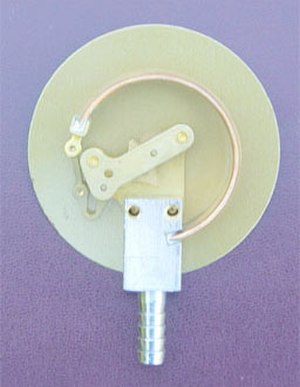
Finimeter
Bagsiden af et finimeter
Et finimeter bruges til angivelse af resterende respiratorisk tryk. Det anvendes fortrinsvis ved dykning, til trykkammerbrug og i ubåde til at angive, det resterende tryk i luftflasker til indåndingsbrug. Ordet finimeter var oprindeligt et produktnavn fra firmaet Dräger, men anvendes i dag generisk om alle former for trykmålere til respiratorisk tryk.